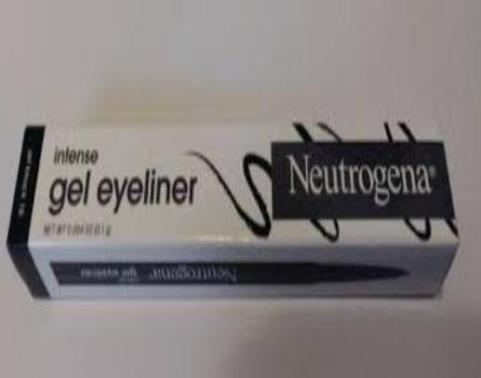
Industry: Necessities